Kutchicetus

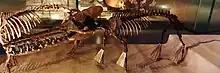
Skeleton of "Kutchicetus minimus"

"Kutchicetus"' vertebral formula is 7, 15, 8, 4, 20–25. Its four fused sacral vertebrae were probably articulated to the hip bone and the numerous tail vertebrae were robust and elongated in contrast to its short and relatively gracile limb bones. This morphology suggests that the tail played an important role in its locomotion, yet the proportions of the caudal-most vertebrae indicates "Kutchicetus" did not have flukes.